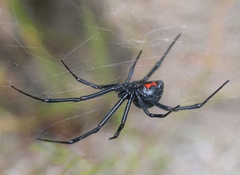
Species: Lactrodectus_hesperus